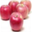
Label: apple